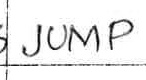
Label: jump